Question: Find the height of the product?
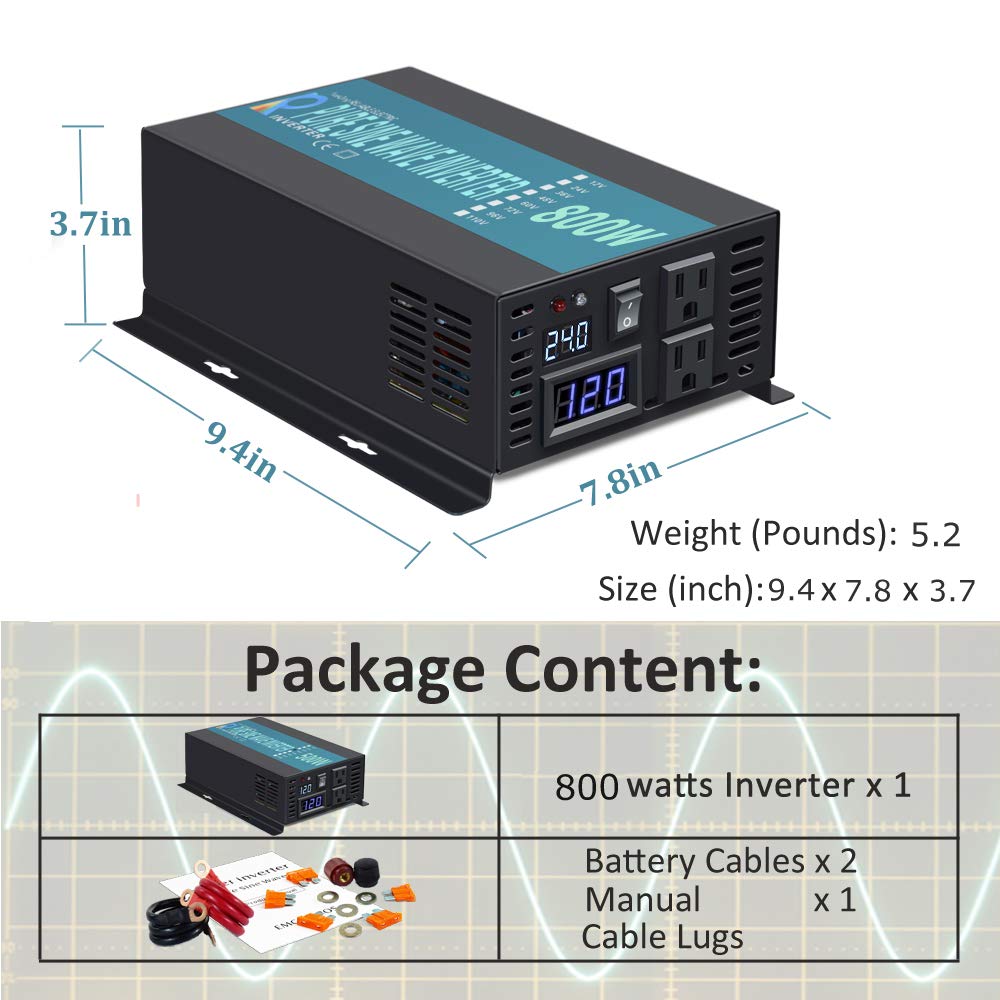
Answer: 3.7 inch